St. Jacobs, Ontario

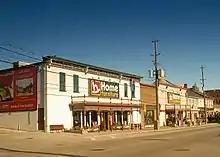
Original Home Hardware building

In the early 1900s, North Waterloo County - the Kitchener, Waterloo, St. Jacobs, Elmira area - exhibited a strong German culture and those of German origin (from Pennsylvania or direct from Europe) made up a third of the population in 1911. Lutherans were the primary religious group. There were nearly three times as many Lutherans as Mennonites by that time. The latter primarily resided in the rural areas and small communities.